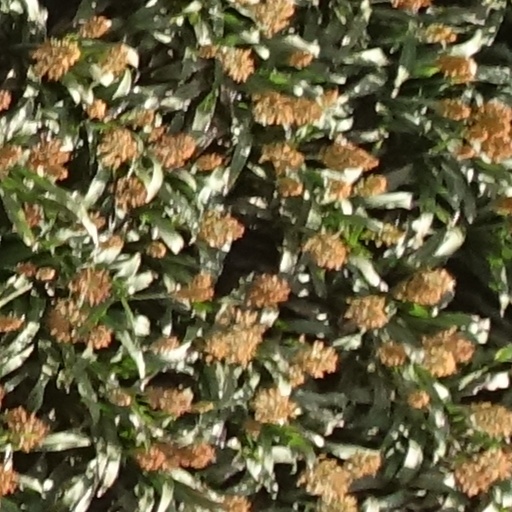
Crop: sorghum